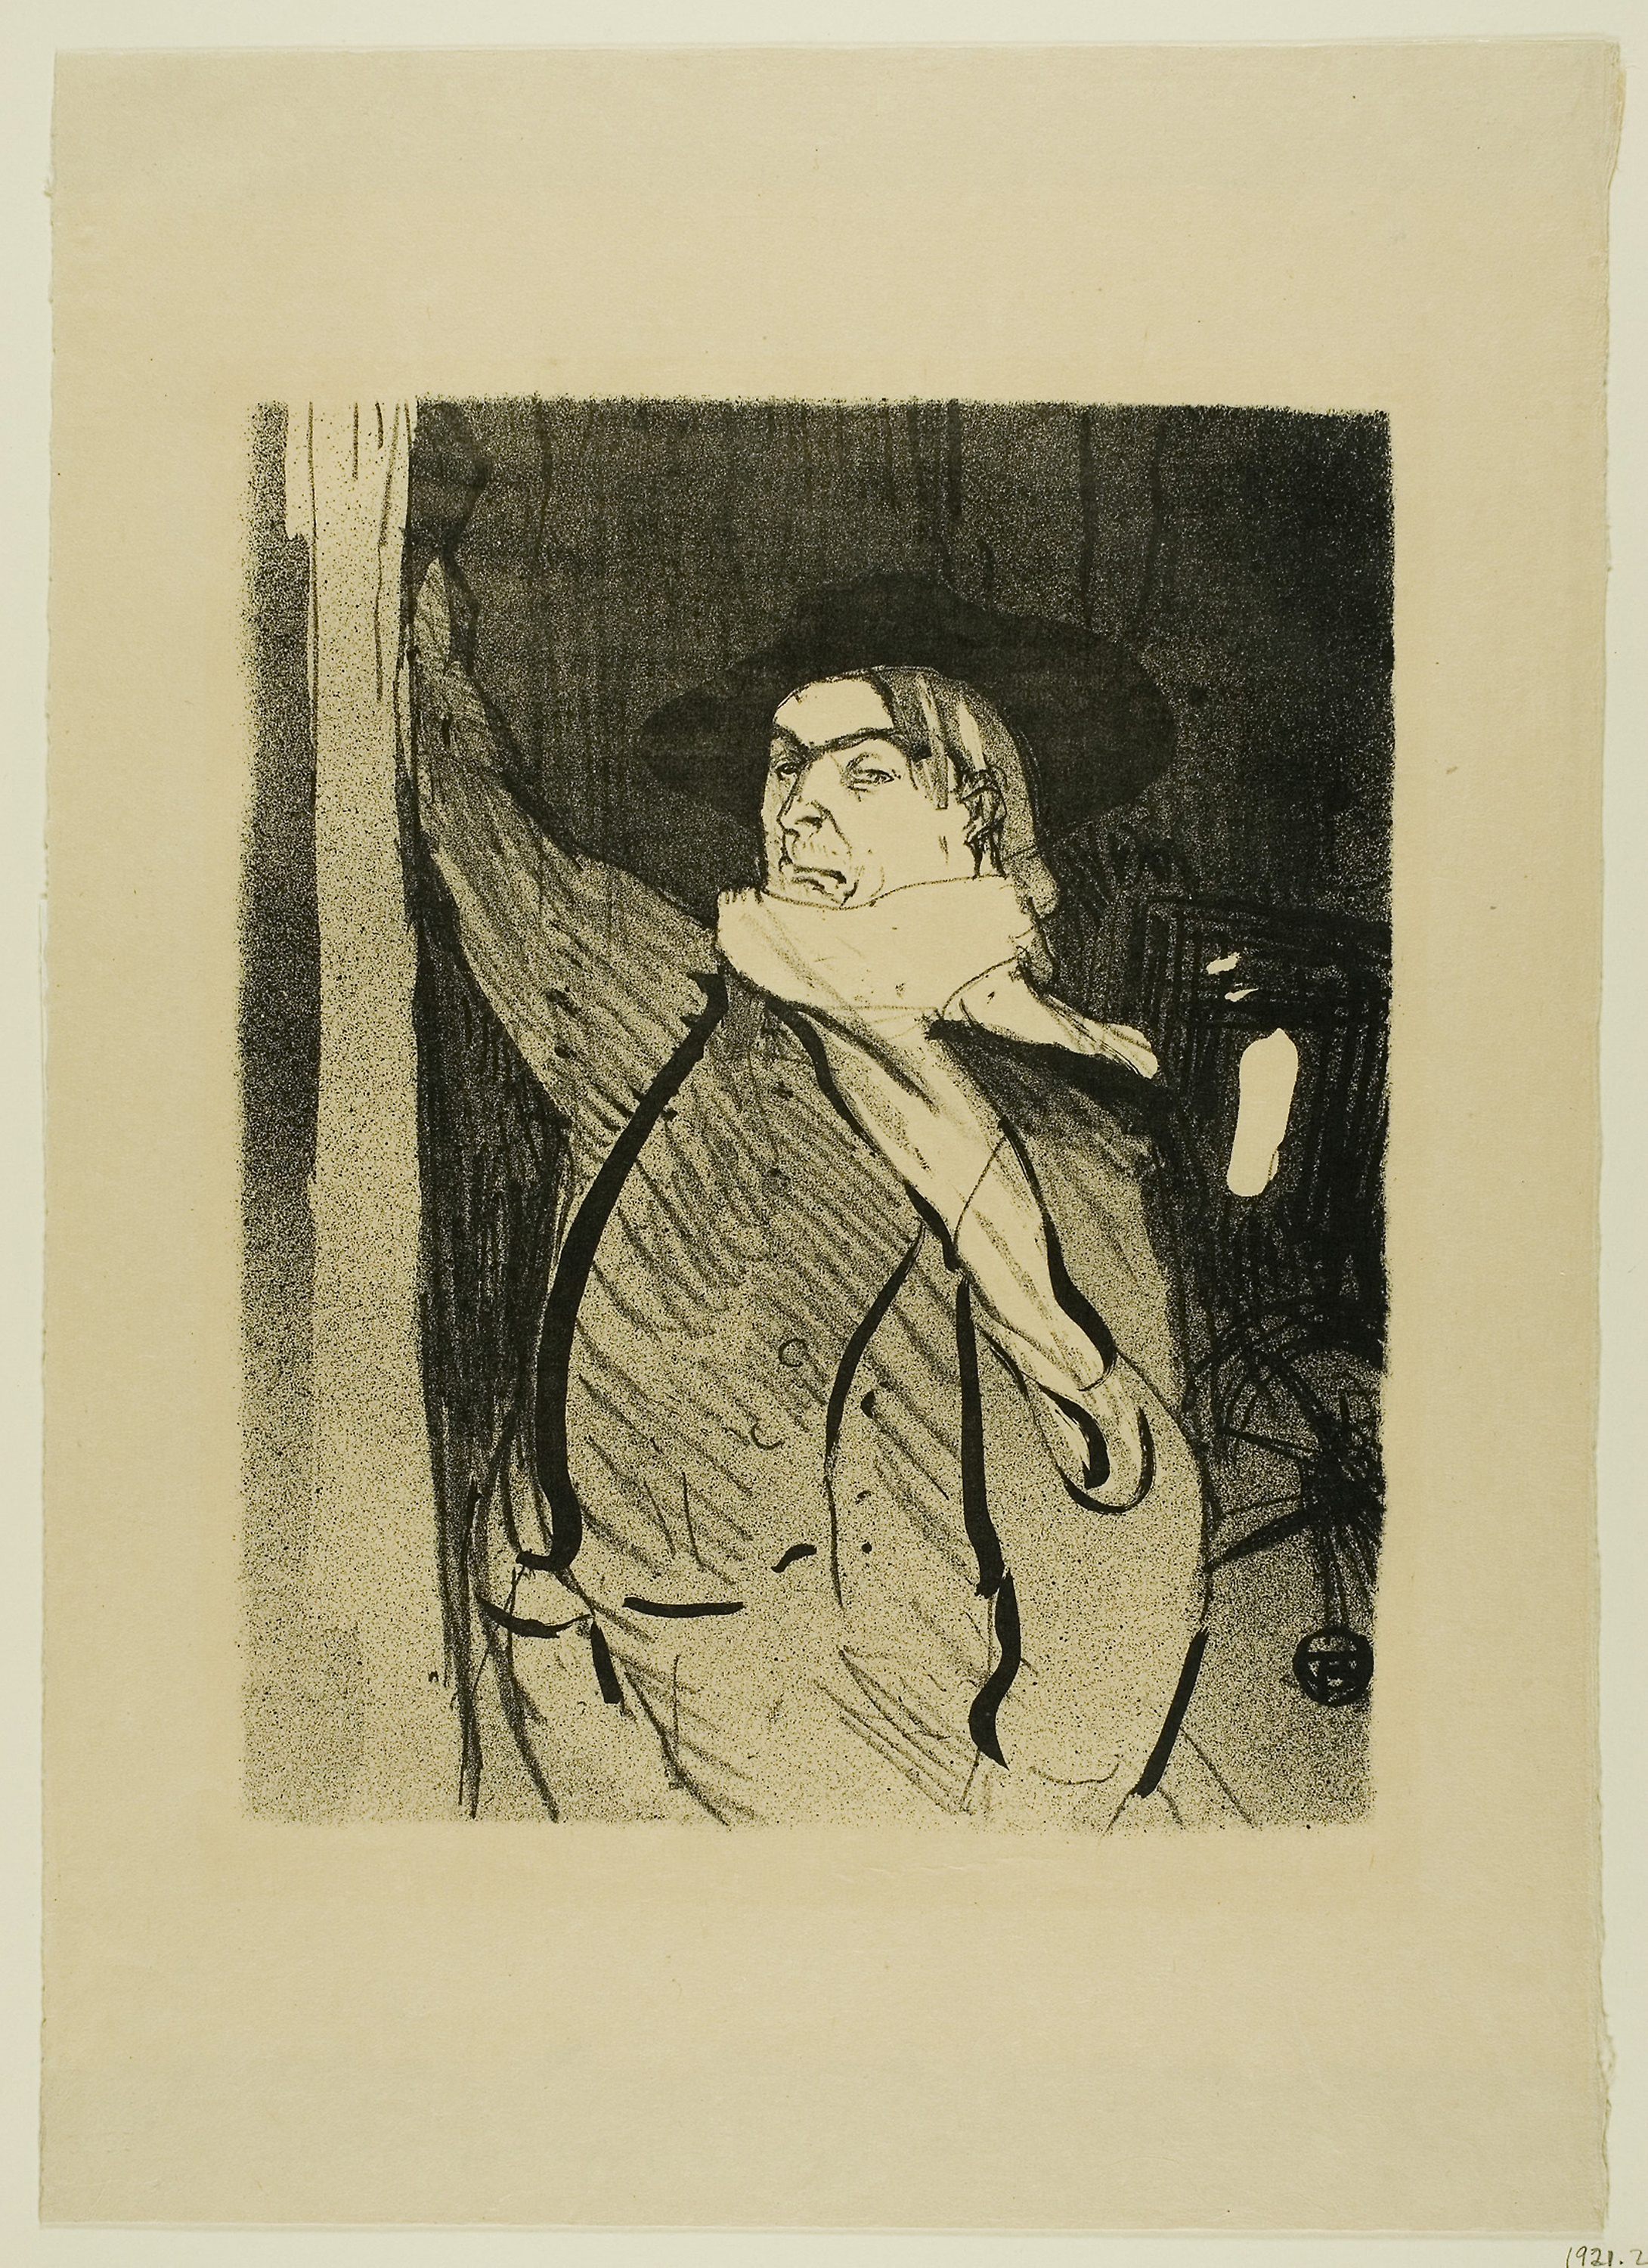
art, drawing, portrait, modern art, painting, illustration, artwork, visual arts, picture frame, paper, human behavior, printmaking